Patria AMV

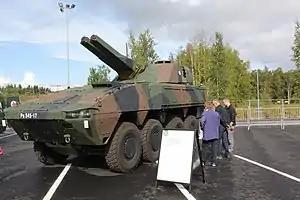
A Finnish AMV with an AMOS mortar turret

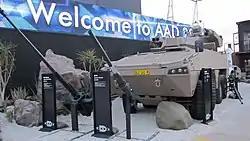
A South African Badger tank destroyer variant along with a 30mm x 173 cannon and a 60mm mortar that can be mounted in a modular combat turret

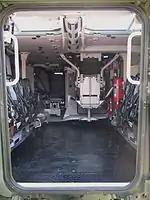
A Croatian AMV, rear compartment (turret-less)

The AMV is offered in three main variants: a basic platform, a high roof platform and a heavy weapon platform.